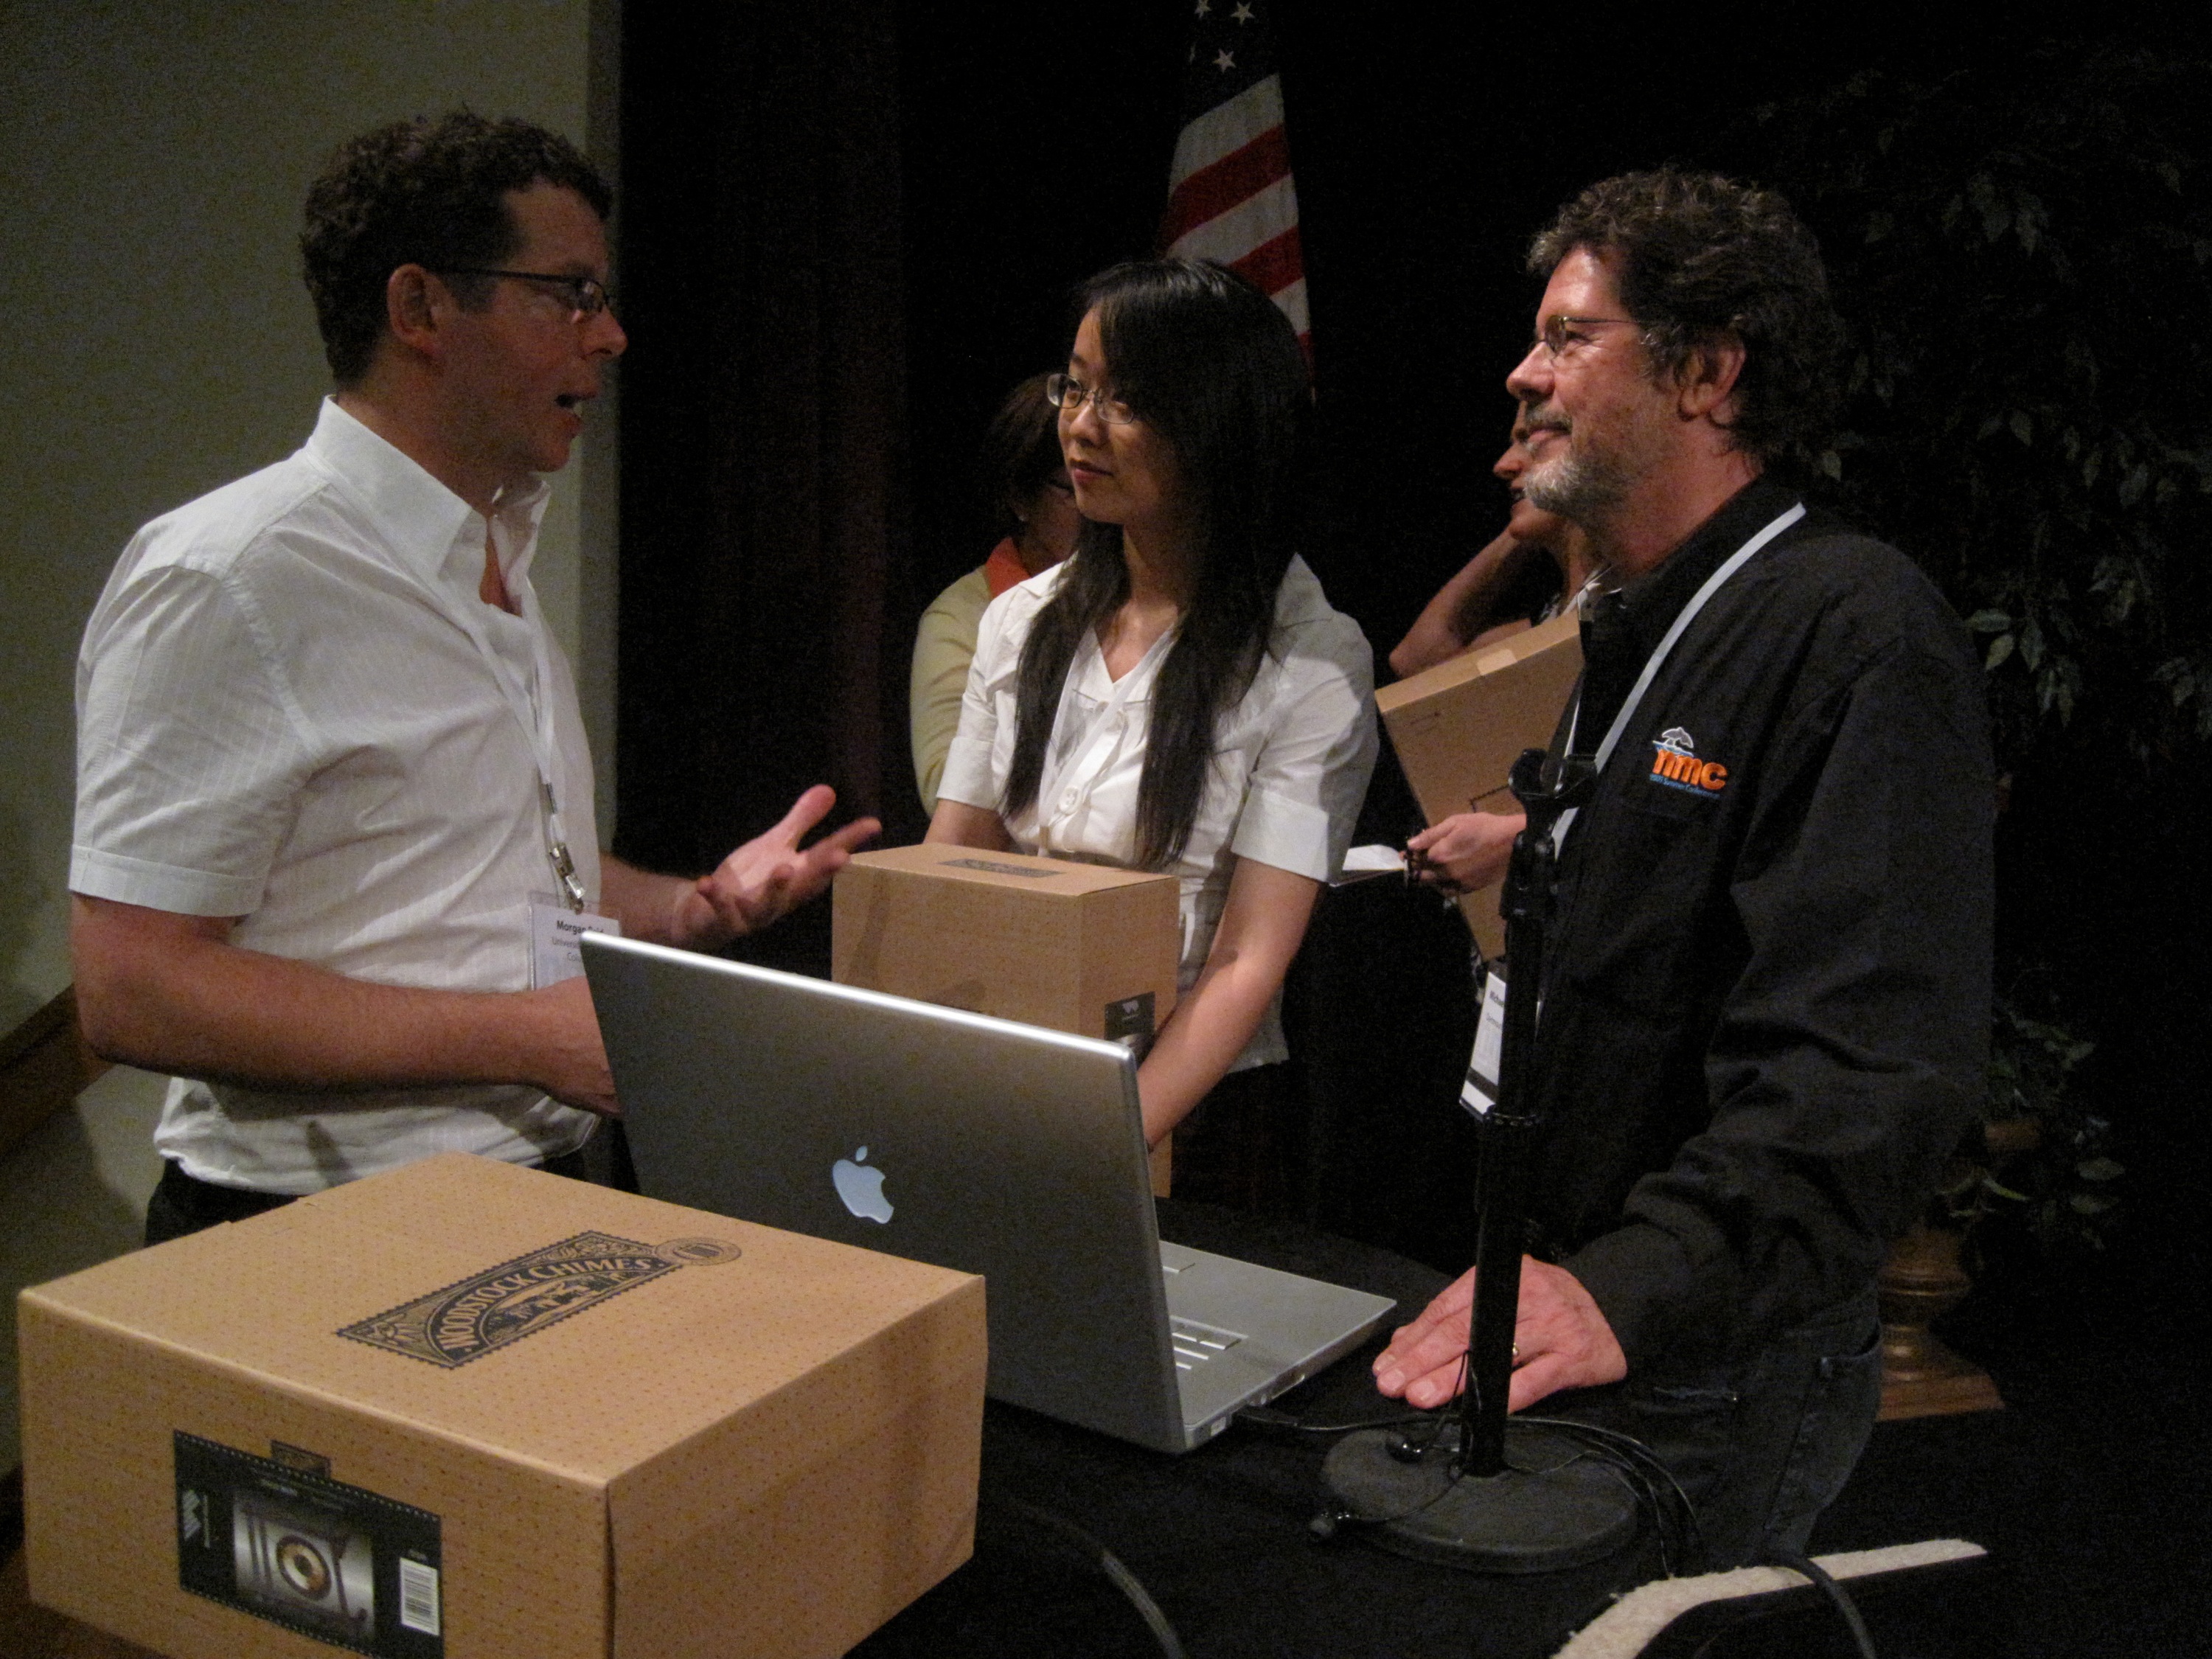
speech, monterey, nmc2009, convention, academic conference